Ecclesbourne Valley Railway

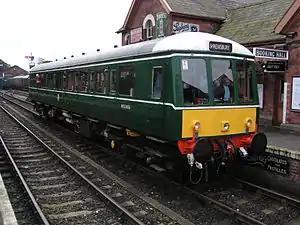
Class 122, no. 55006, operating away from home, at Bewdley on the Severn Valley Railway on 15 October 2004, whilst taking part in the "Railcar 50" event. This unit is painted in original BR Green livery, and is usually based at Wirksworth.

In 1996, WyvernRail was awarded a Light Railway Order for the full length of the whole line.